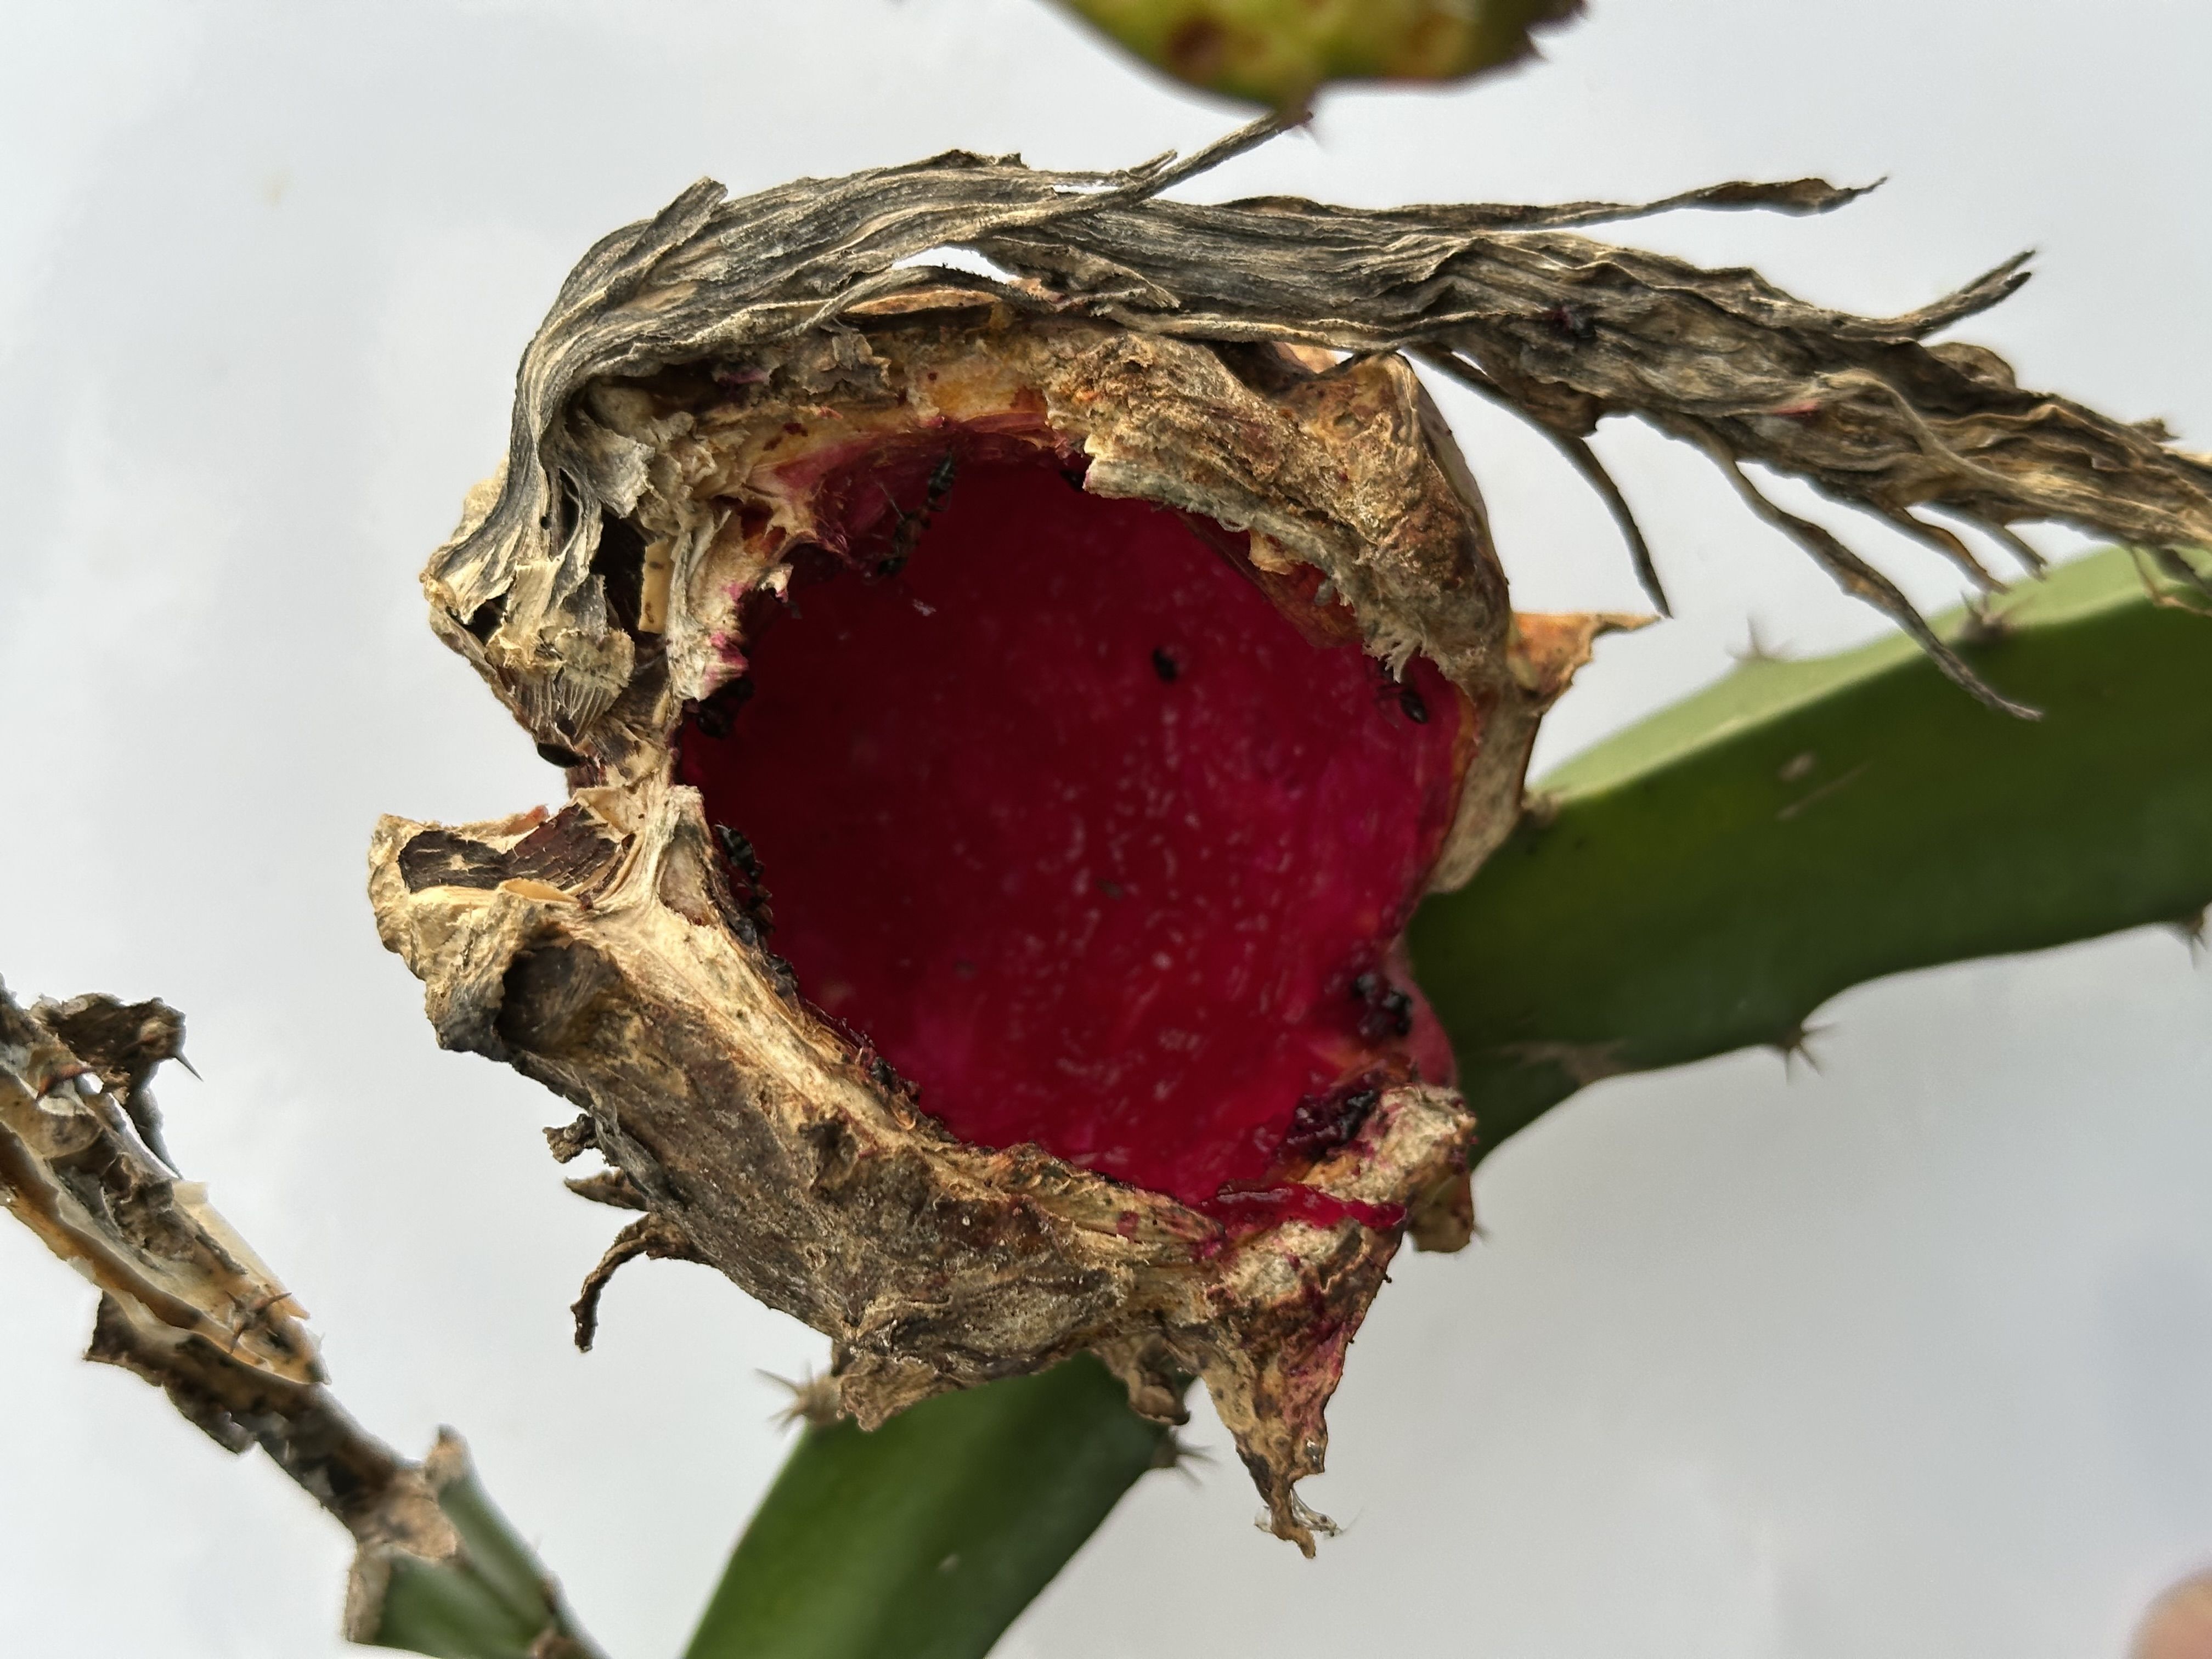
Label: Bad fruit